Nümbrecht

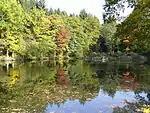
Witches' ponds

Two ponds below the nearby village of Spreitgen are known as "Hexenweiher" ("witches' ponds"). It is not known whether the name derives from actual witchcraft trials by dunking during the Middle Ages. During these trials, suspected witches were thrown into a pond with their hands cuffed and their feet tied together. If they went under and drowned, they were considered innocent. If they survived, they were "proven" to be witches and often burnt. Castle Homburg is a historic site of witchcraft trials. During a trial on 14 September 1631, for example, six women were accused of practicing witchcraft. Because they confessed, they were given "mercy" and beheaded instead of being burnt alive.